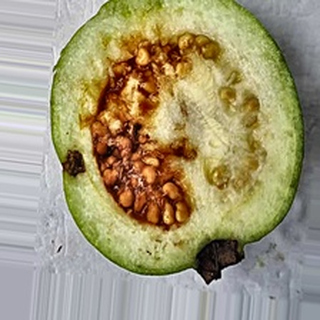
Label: guava_fruit_fly